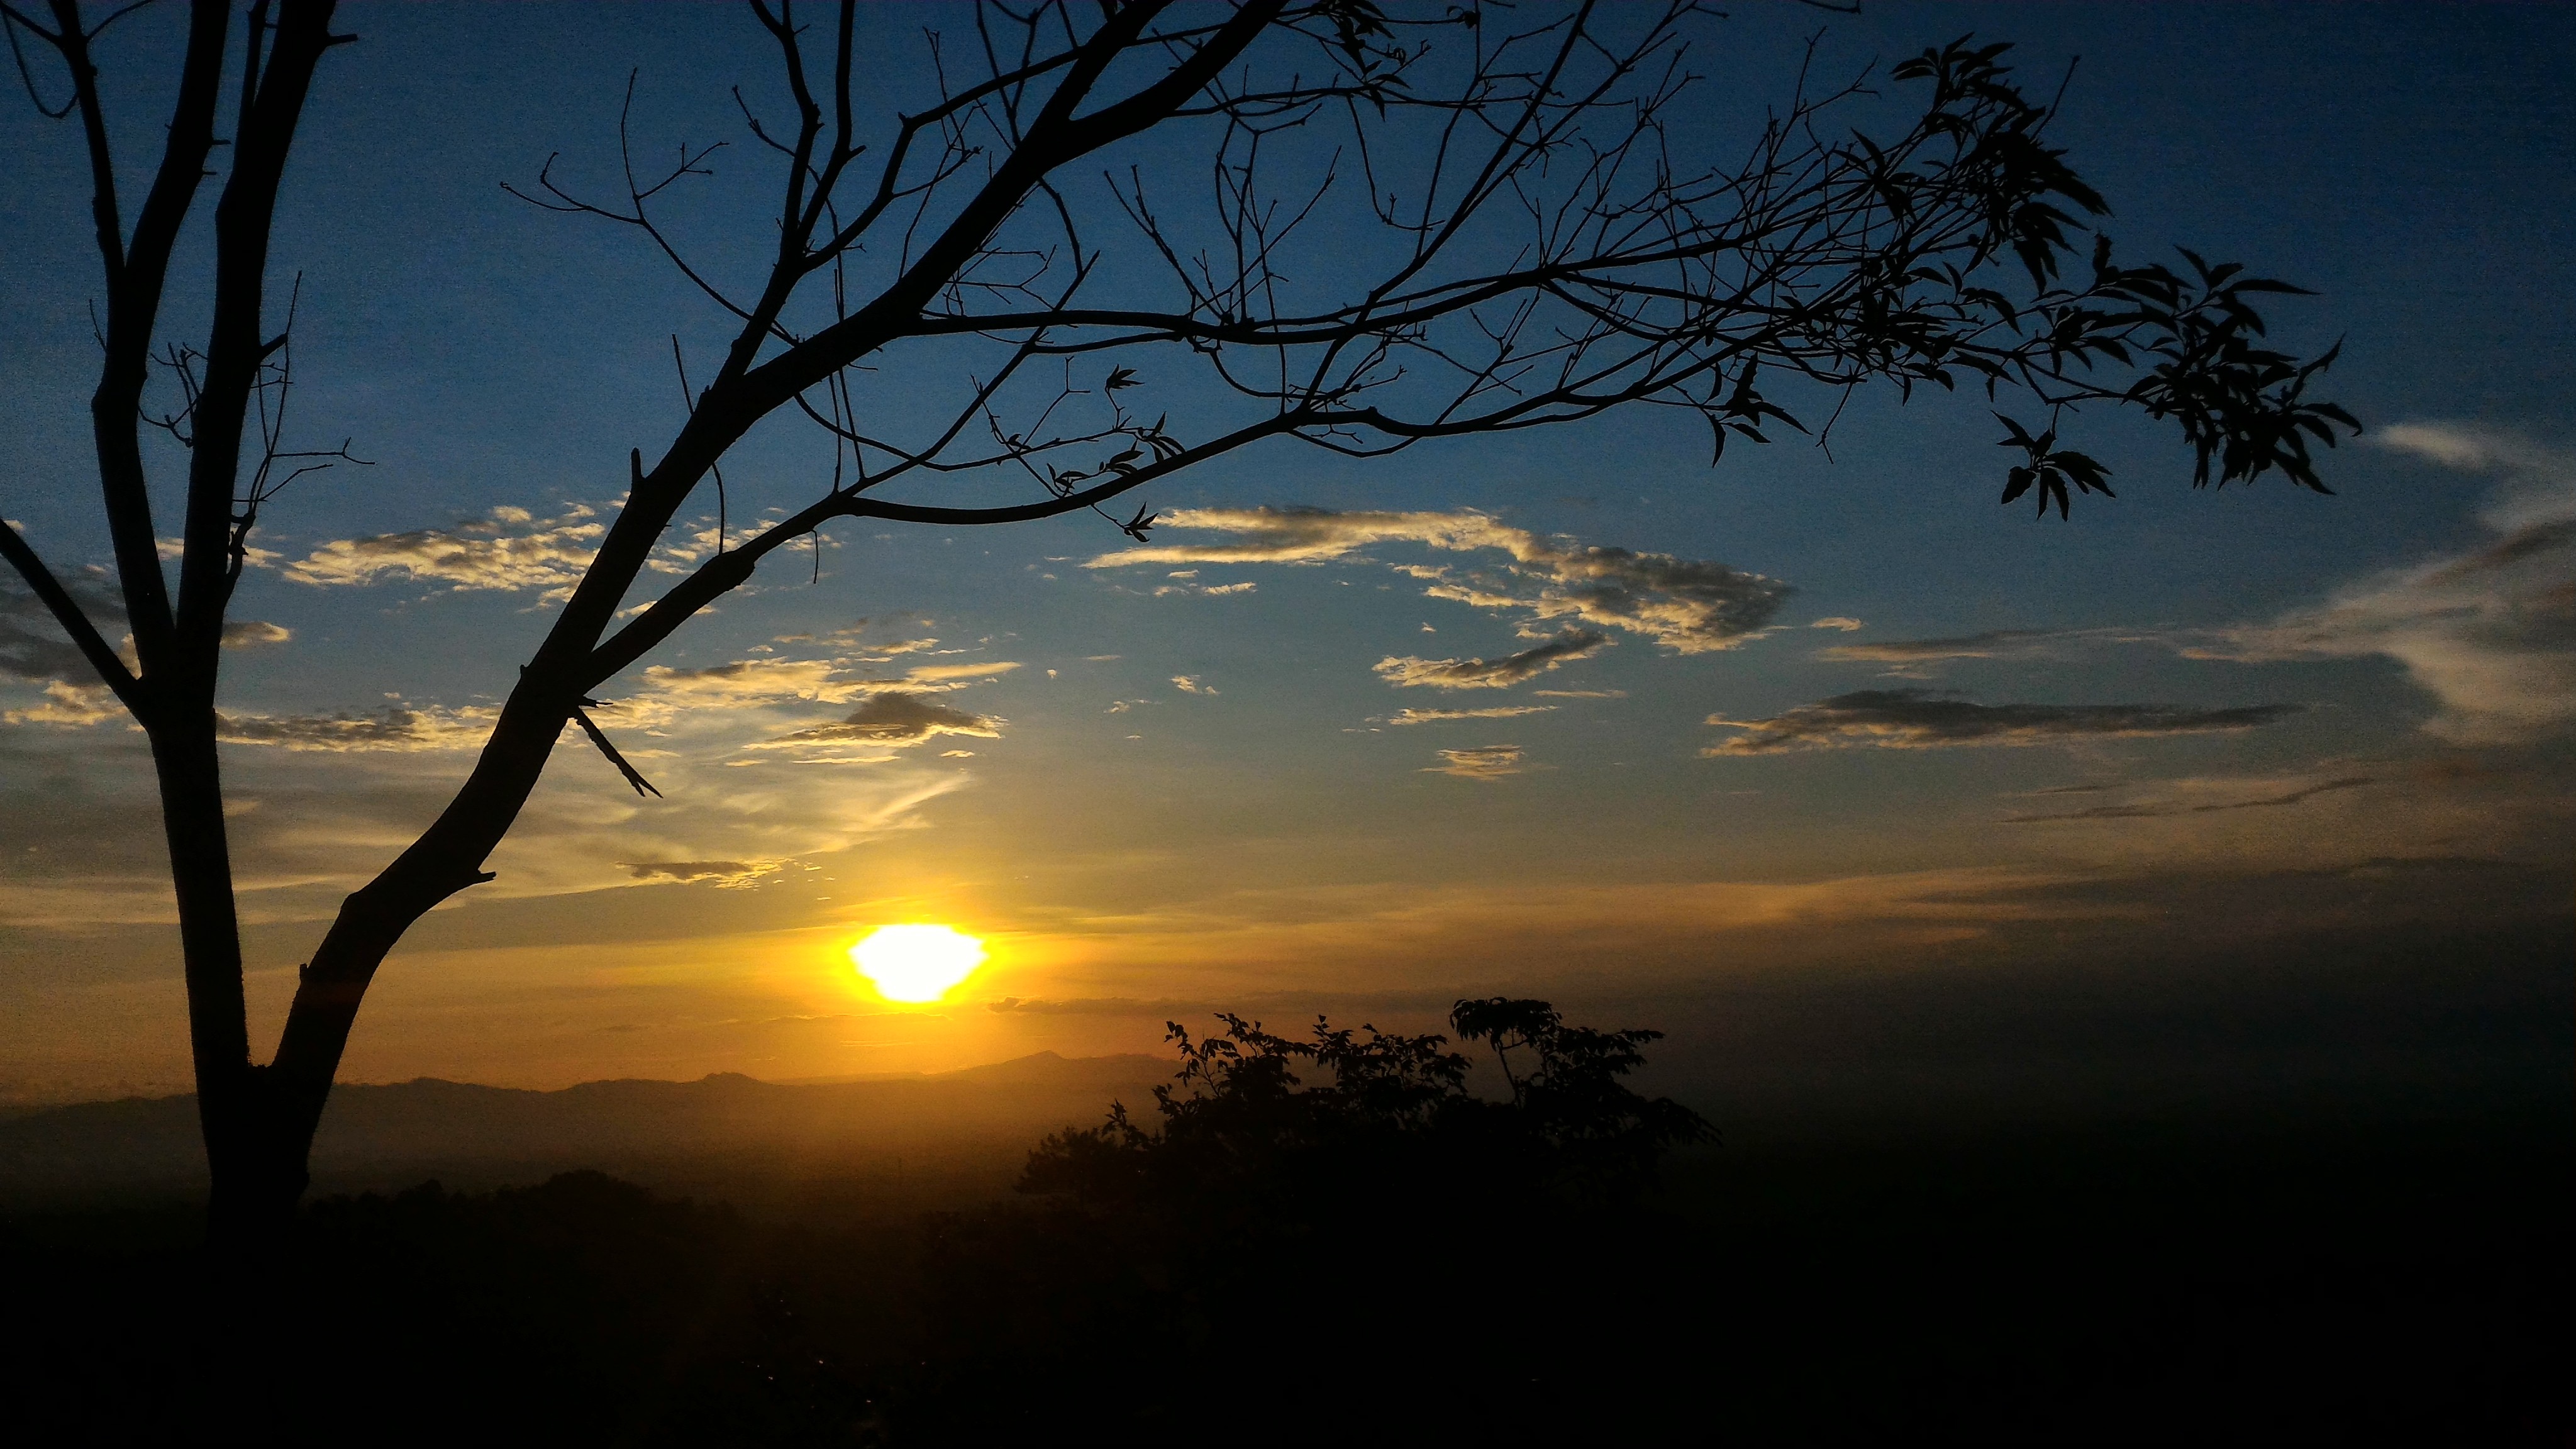
tree, nature, horizon, branch, cloud, sky, sun, sunrise, sunset, sunlight, morning, adventure, dawn, atmosphere, dusk, evening, asia, darkness, outdoors, indonesia, afterglow, tawangmangu, atmospheric phenomenon, red sky at morning